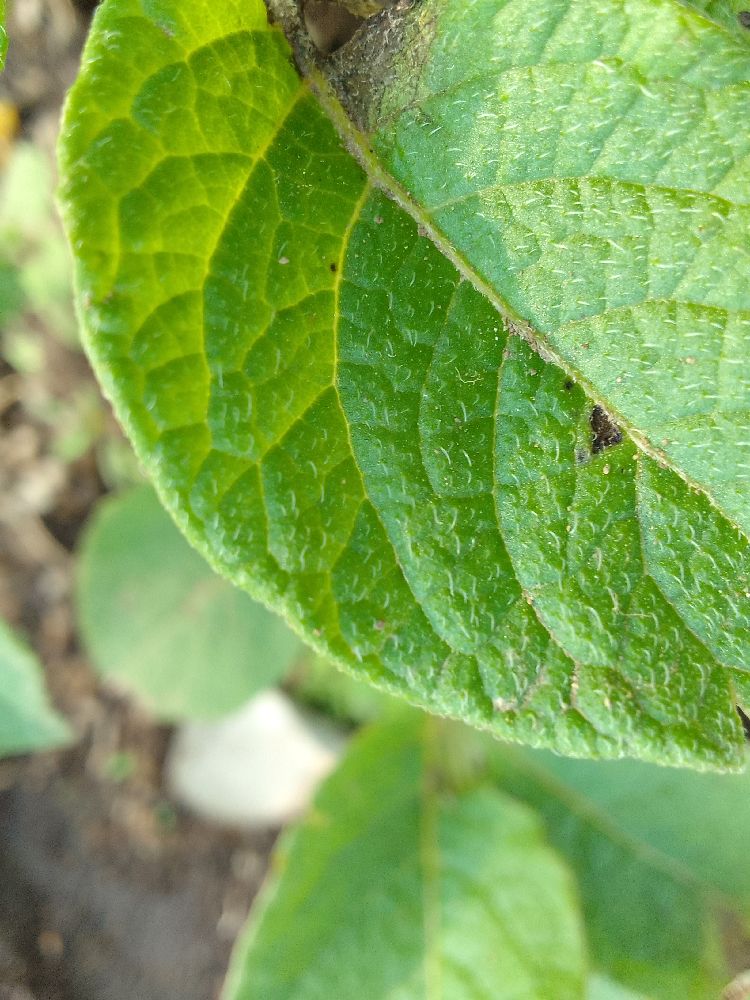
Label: Late blight